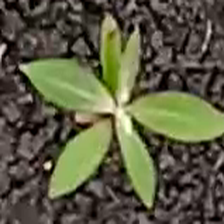
Weed species: Moti_dudhi(Euphorbia_geneculata_L)